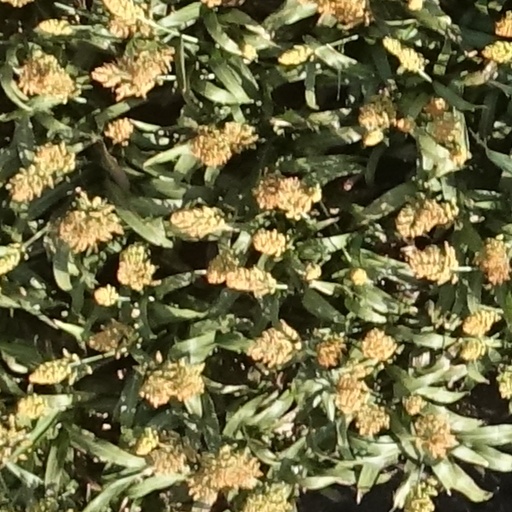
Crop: sorghum